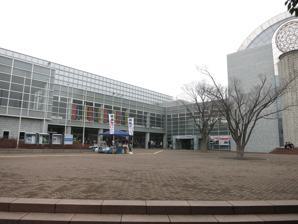
Building: Tokkei Security Hiratsuka General Gymnasium
Country: Japan
Year built: 1982
This article provides insufficient context for those unfamiliar with the subject . Please help improve the article by providing more context for the reader . ( March 2018 ) ( Learn how and when to remove this message ) Tokkei Security Hiratsuka General Gymnasium Tokkei Security Hiratsuka General Gymnasium Location within Kanagawa Prefecture Show map of Kanagawa Prefecture Tokkei Security Hiratsuka General Gymnasium Tokkei Security Hiratsuka General Gymnasium (Japan) Show map of Japan Full name Hiratsuka General Gymnasium Location Hiratsuka, Kanagawa , Japan Owner Hiratsuka city Operator Hiratsuka city Construction Opened October 5, 1982 Construction cost Tenants Fujitsu Red Wave Website http://www.city.hiratsuka.kanagawa.jp/koen/page-c_00811.html Tokkei Security Hiratsuka General Gymnasium is an arena in Hiratsuka, Kanagawa , Japan . This is an anime spot based on Slam Dunk (manga) . Satellite view References